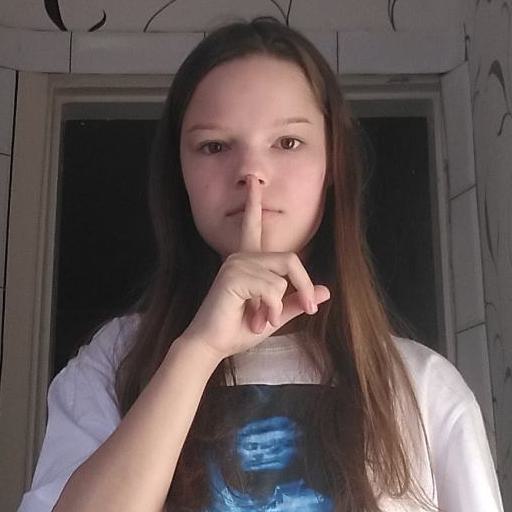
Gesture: mute